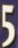
Number: 5